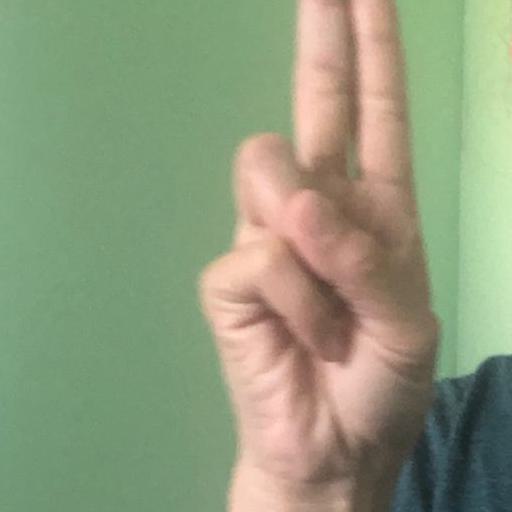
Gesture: two_up